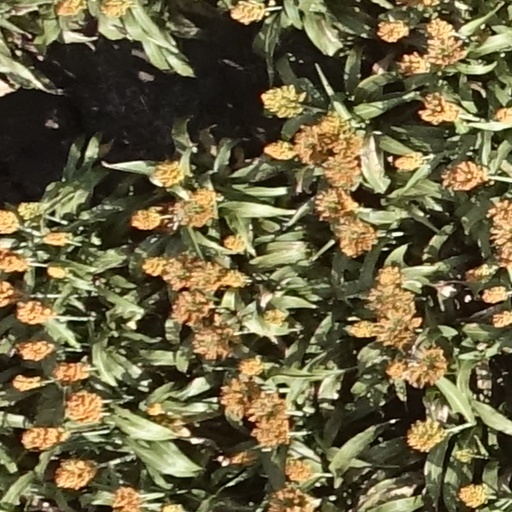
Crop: sorghum